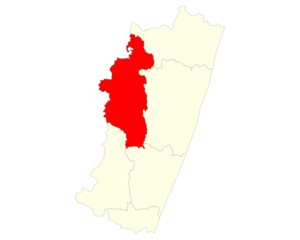
Localisation du district d'Ifanadiana dans la région Vatovavy-Fitovinany
Le district d'Ifanadiana est un district de la région de Vatovavy-Fitovinany, situé dans à l'Est de Madagascar.